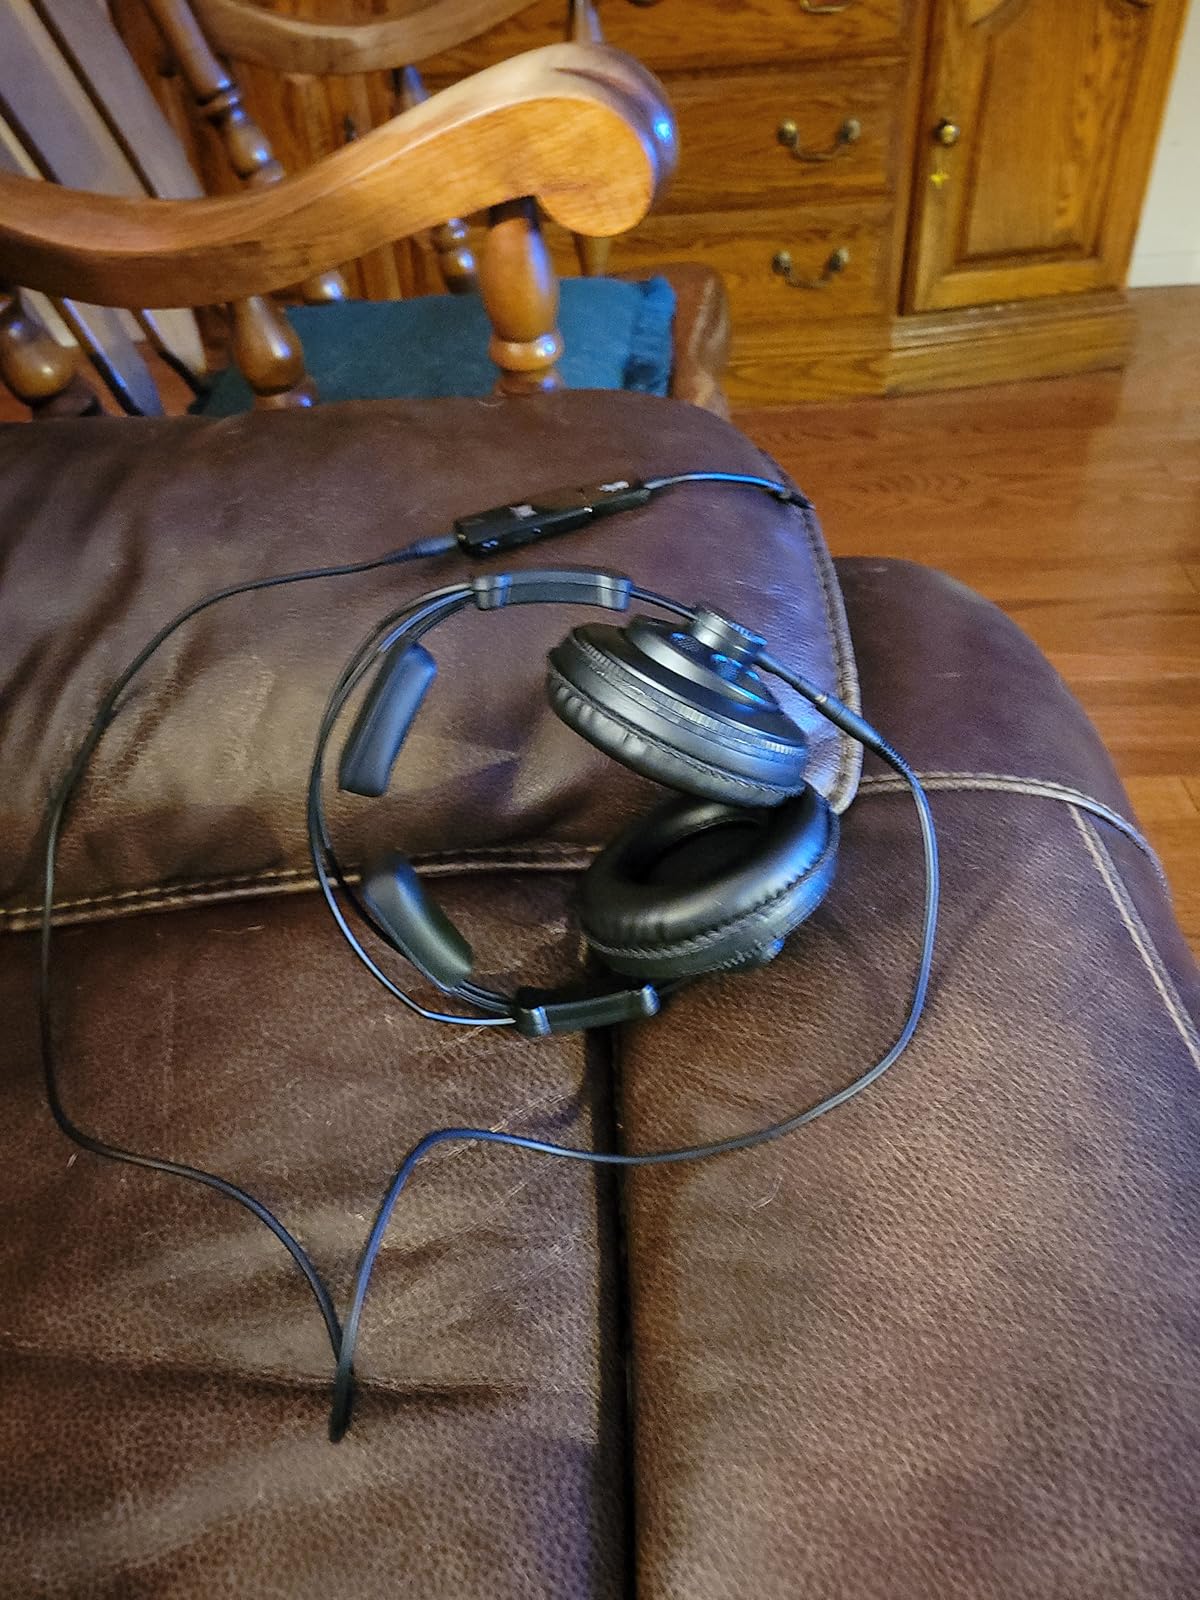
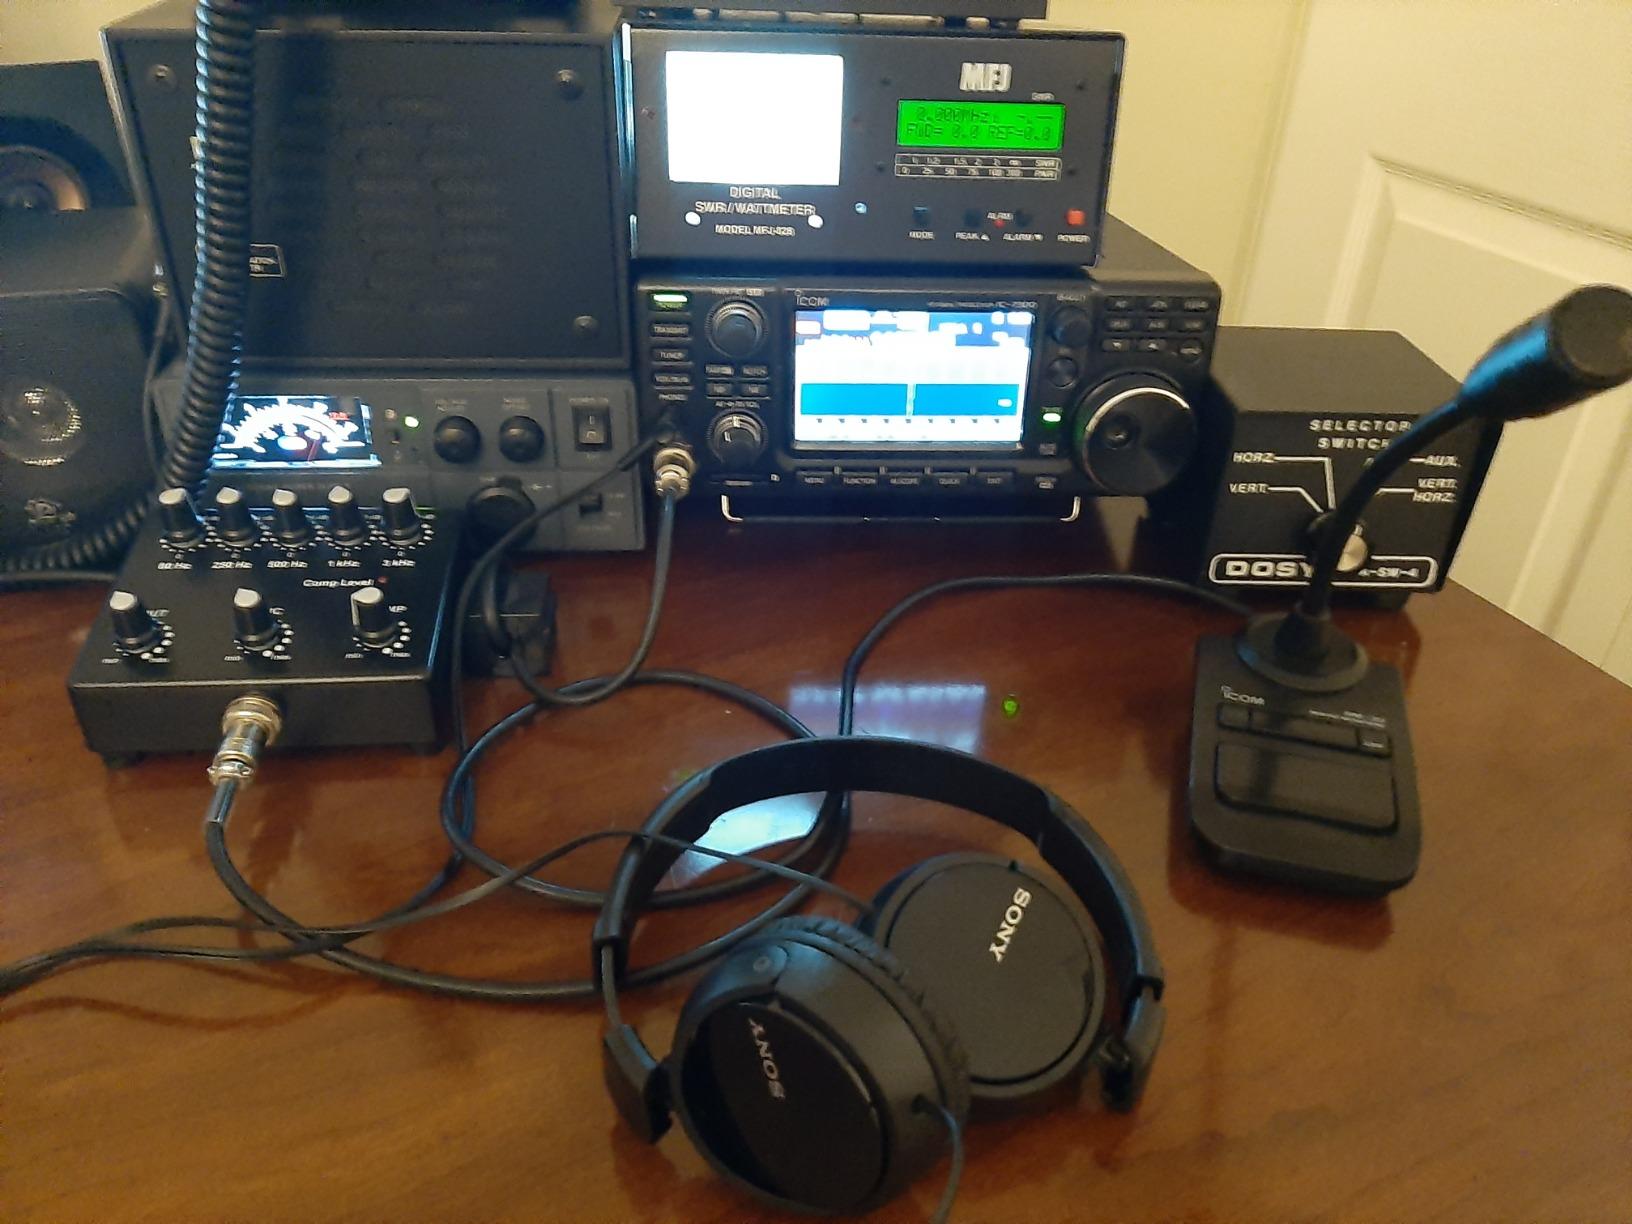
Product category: headphones
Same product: no